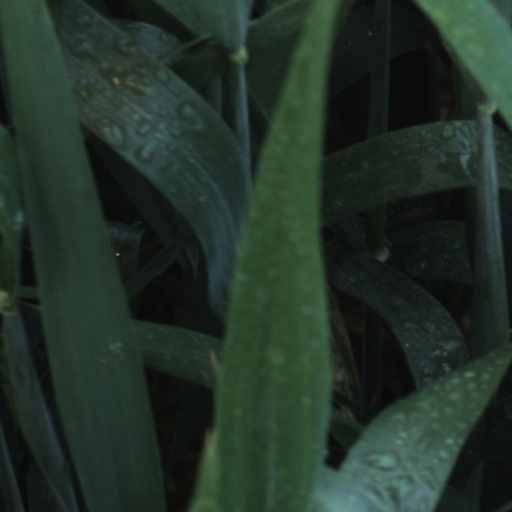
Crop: wheat